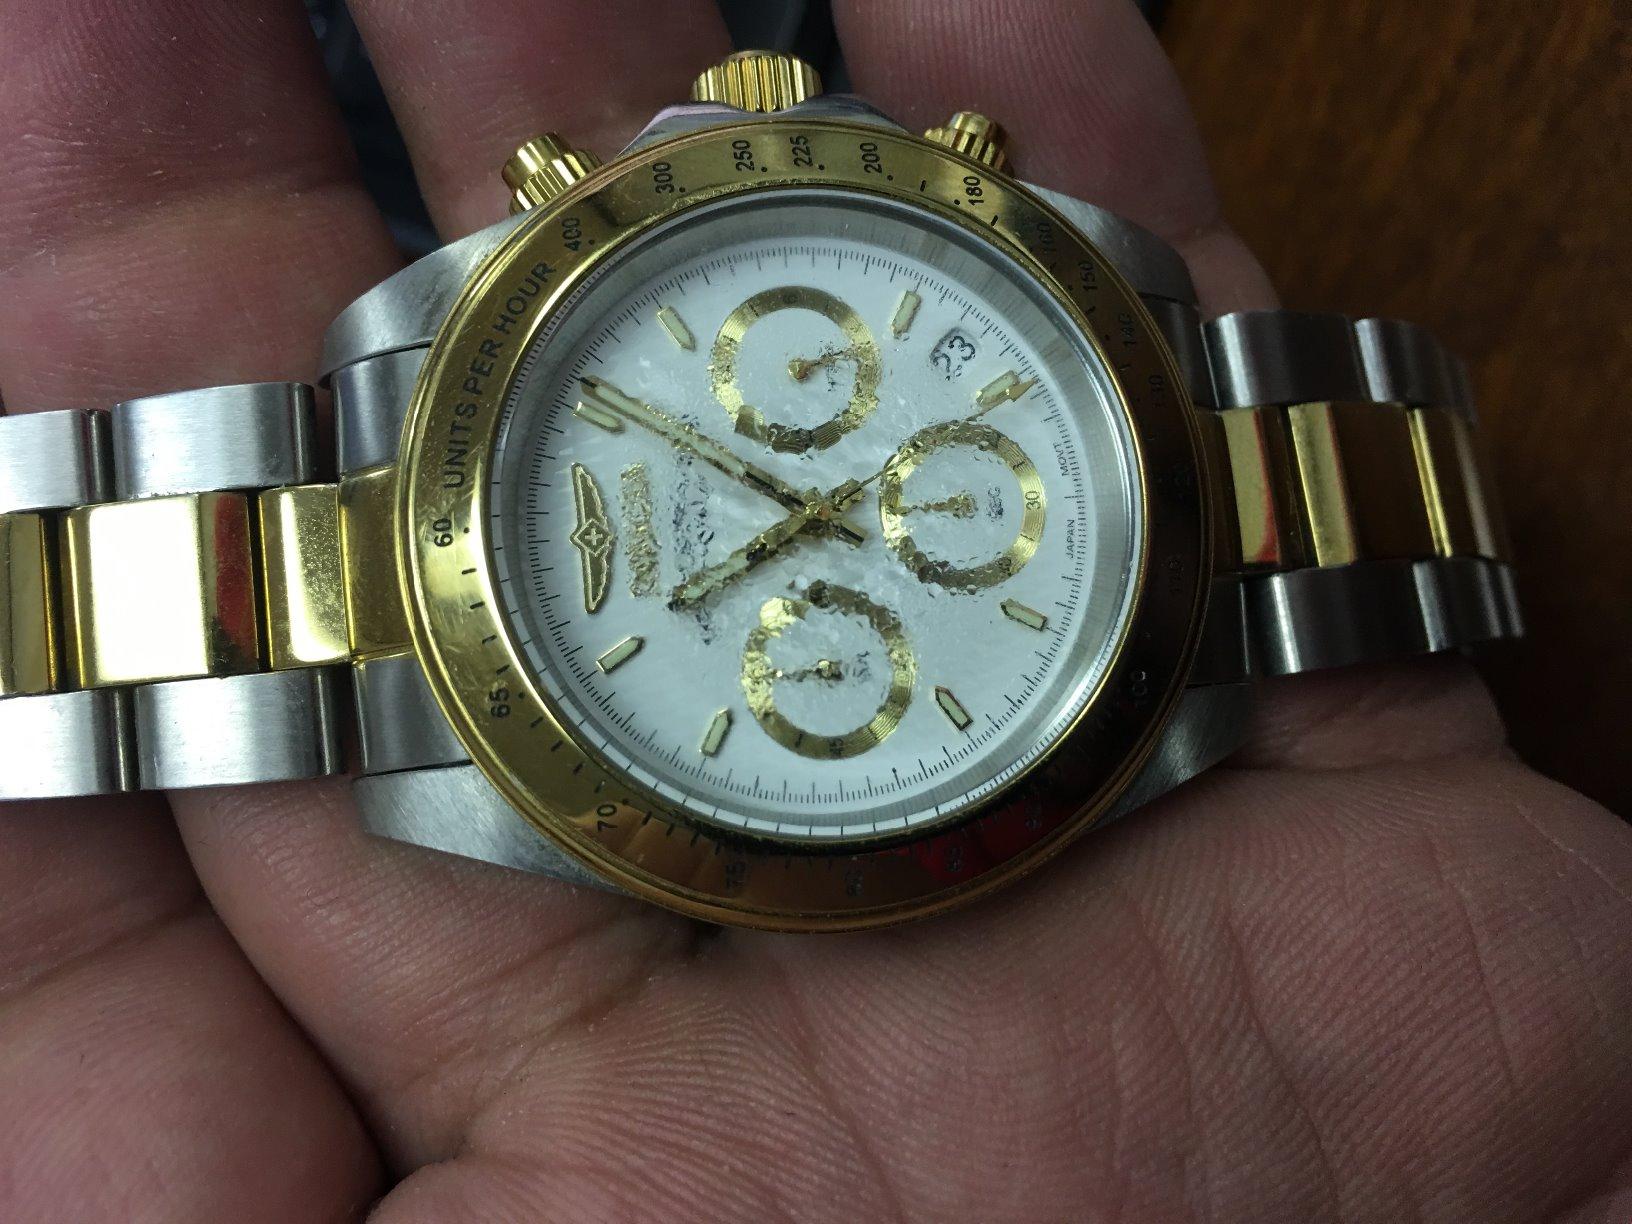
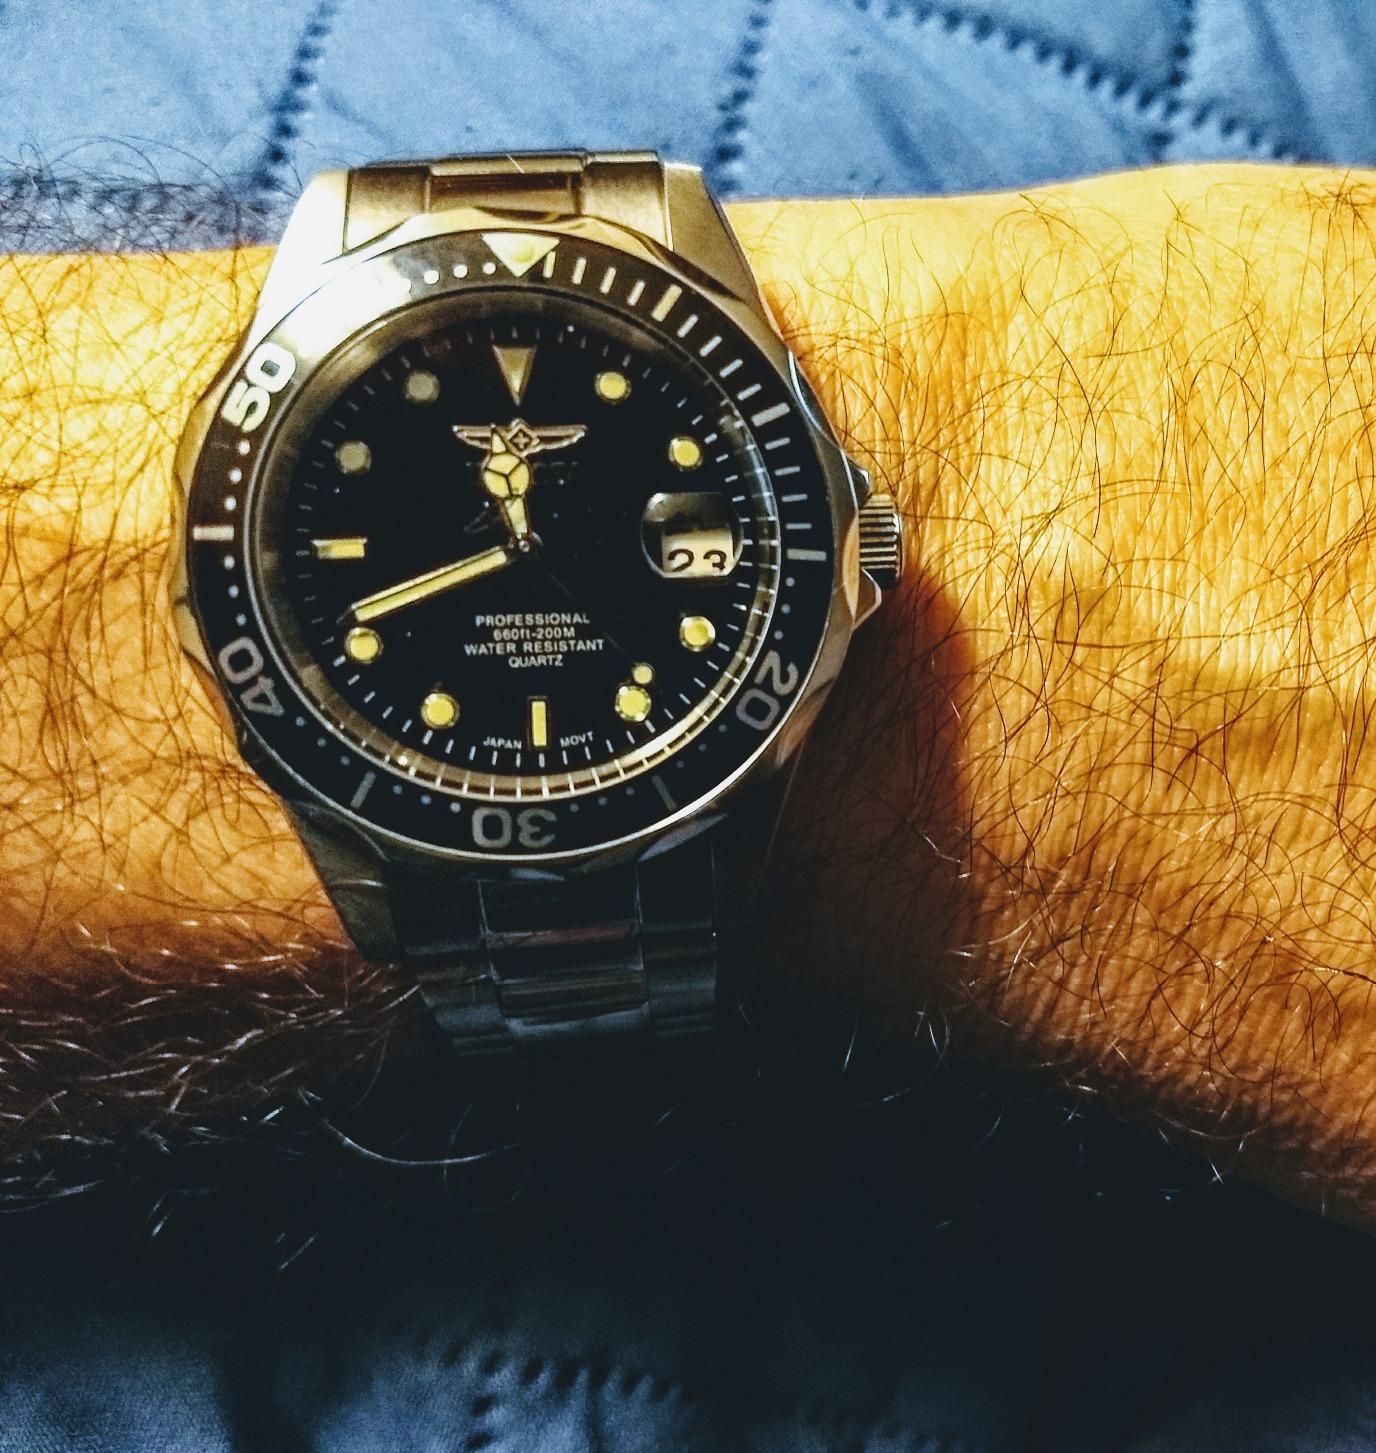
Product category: accessories_watch
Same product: no